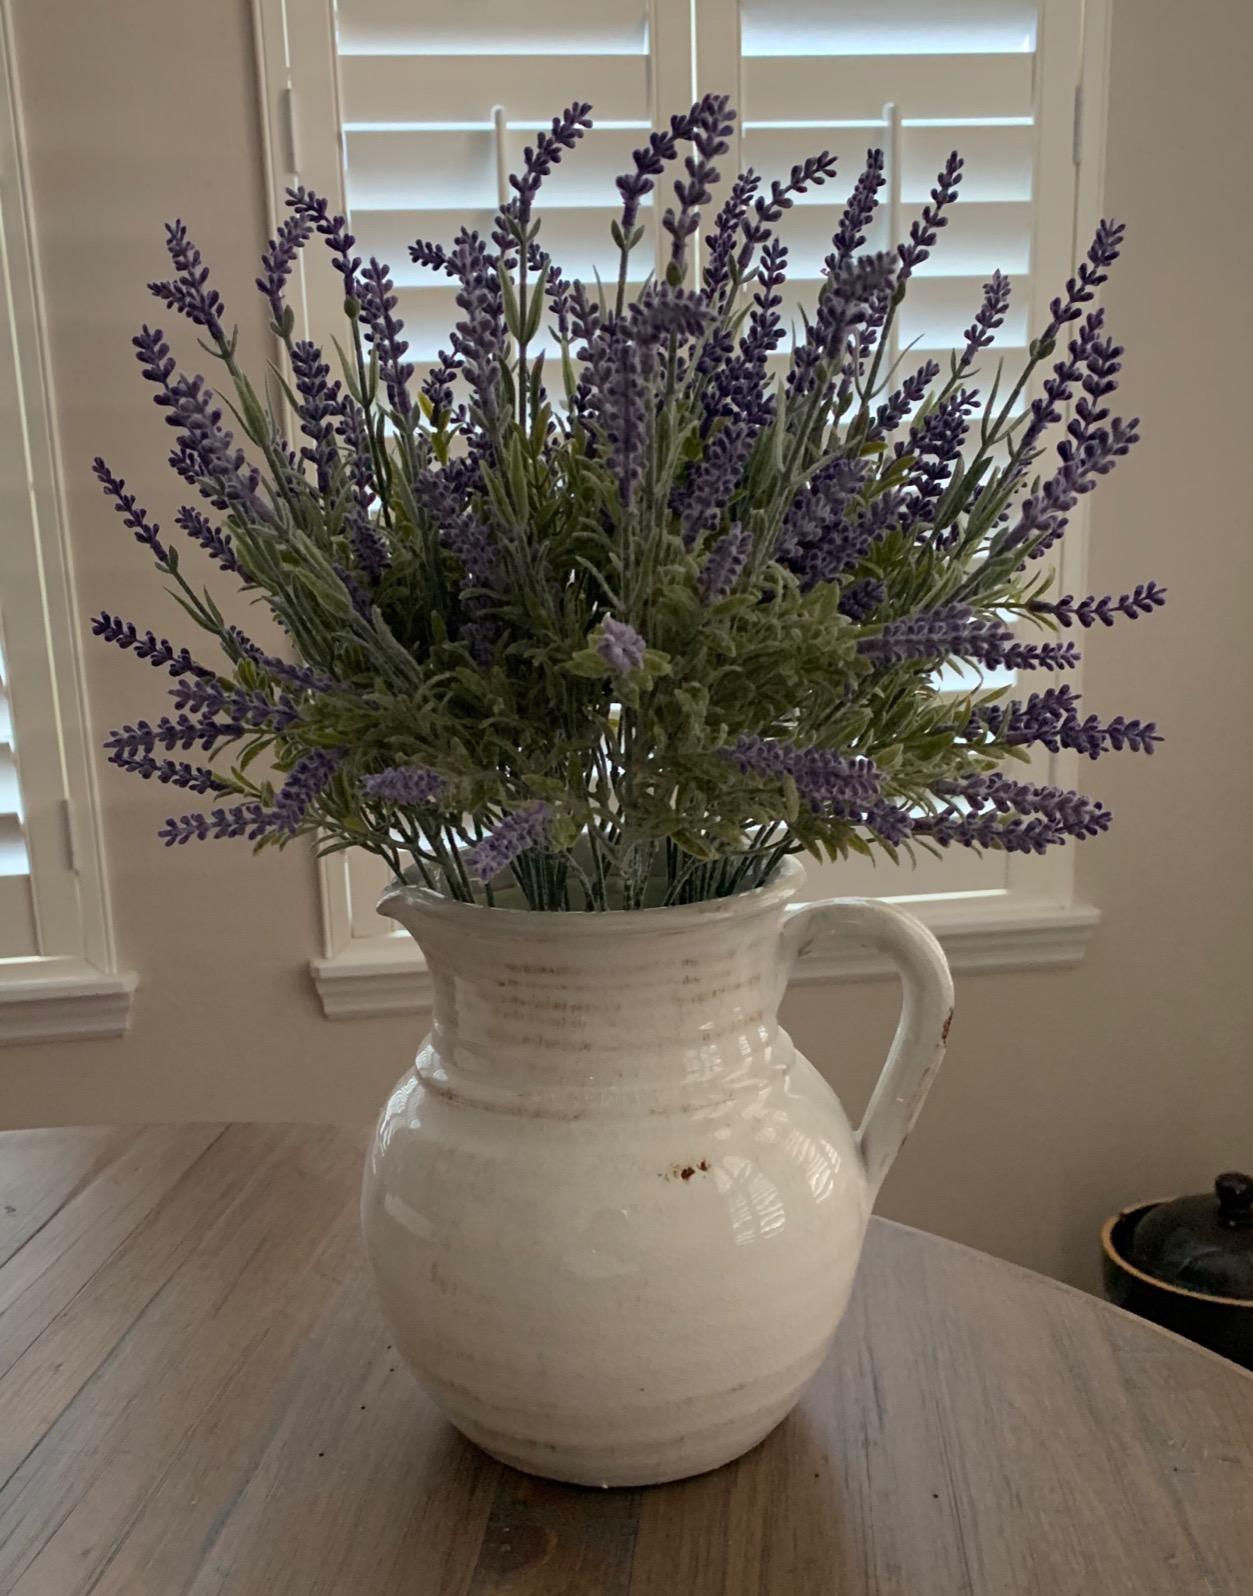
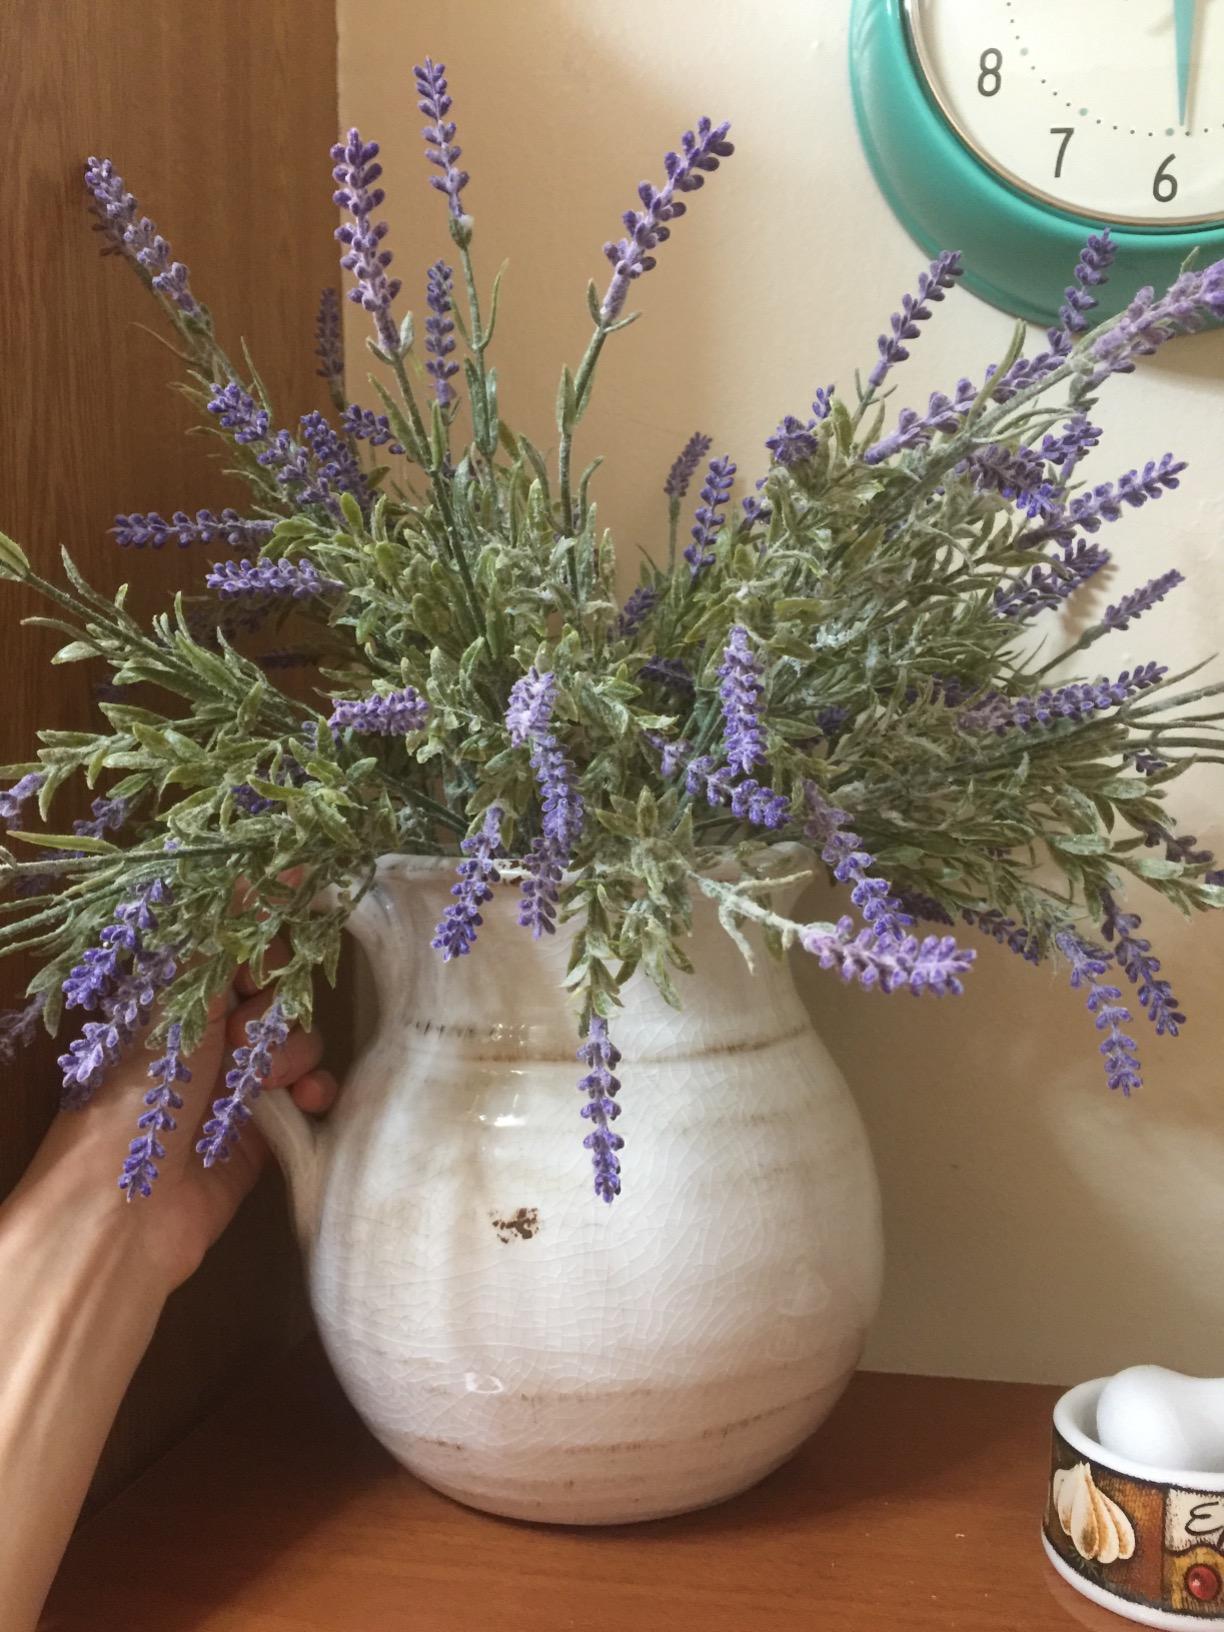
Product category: vase
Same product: yes